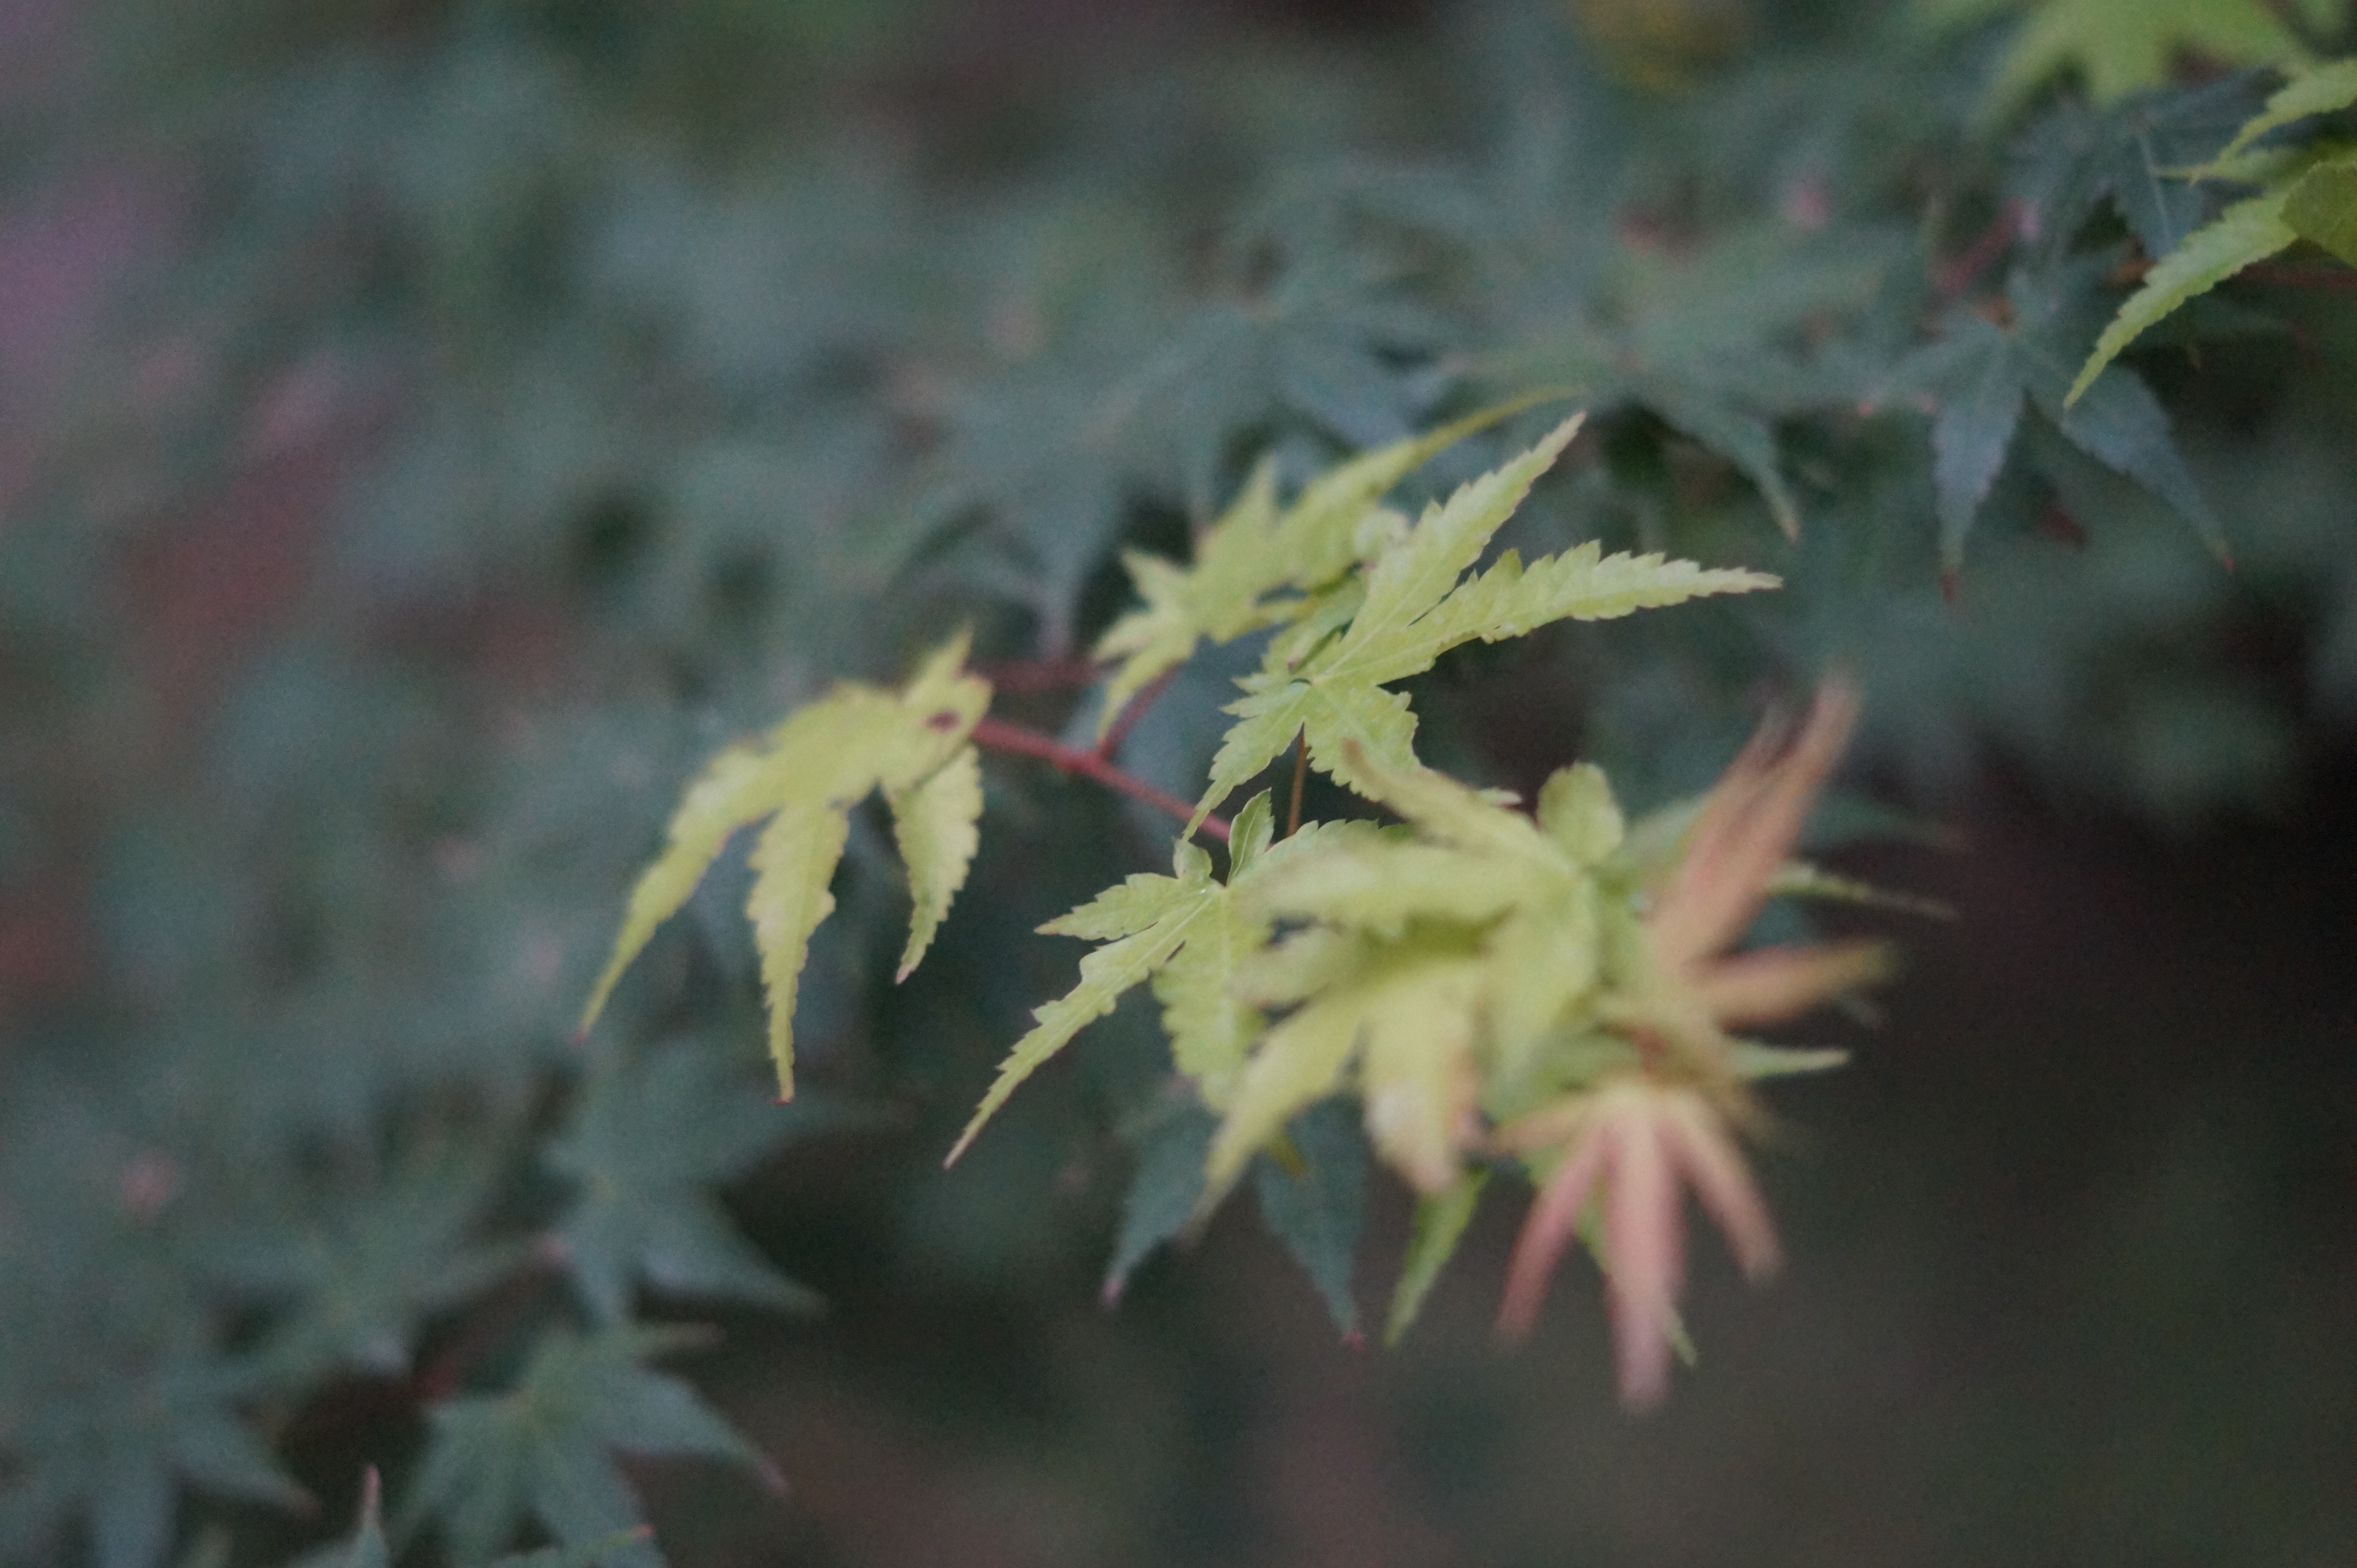
tree, nature, branch, plant, leaf, flower, frost, green, autumn, botany, flora, maple tree, shrub, flowering plant, woody plant, land plant, thorns spines and prickles